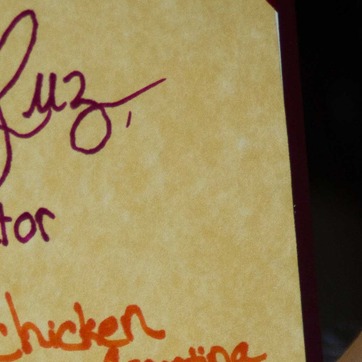
Material: paper